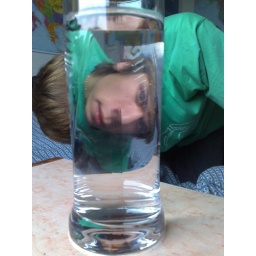
Me in the glass with water